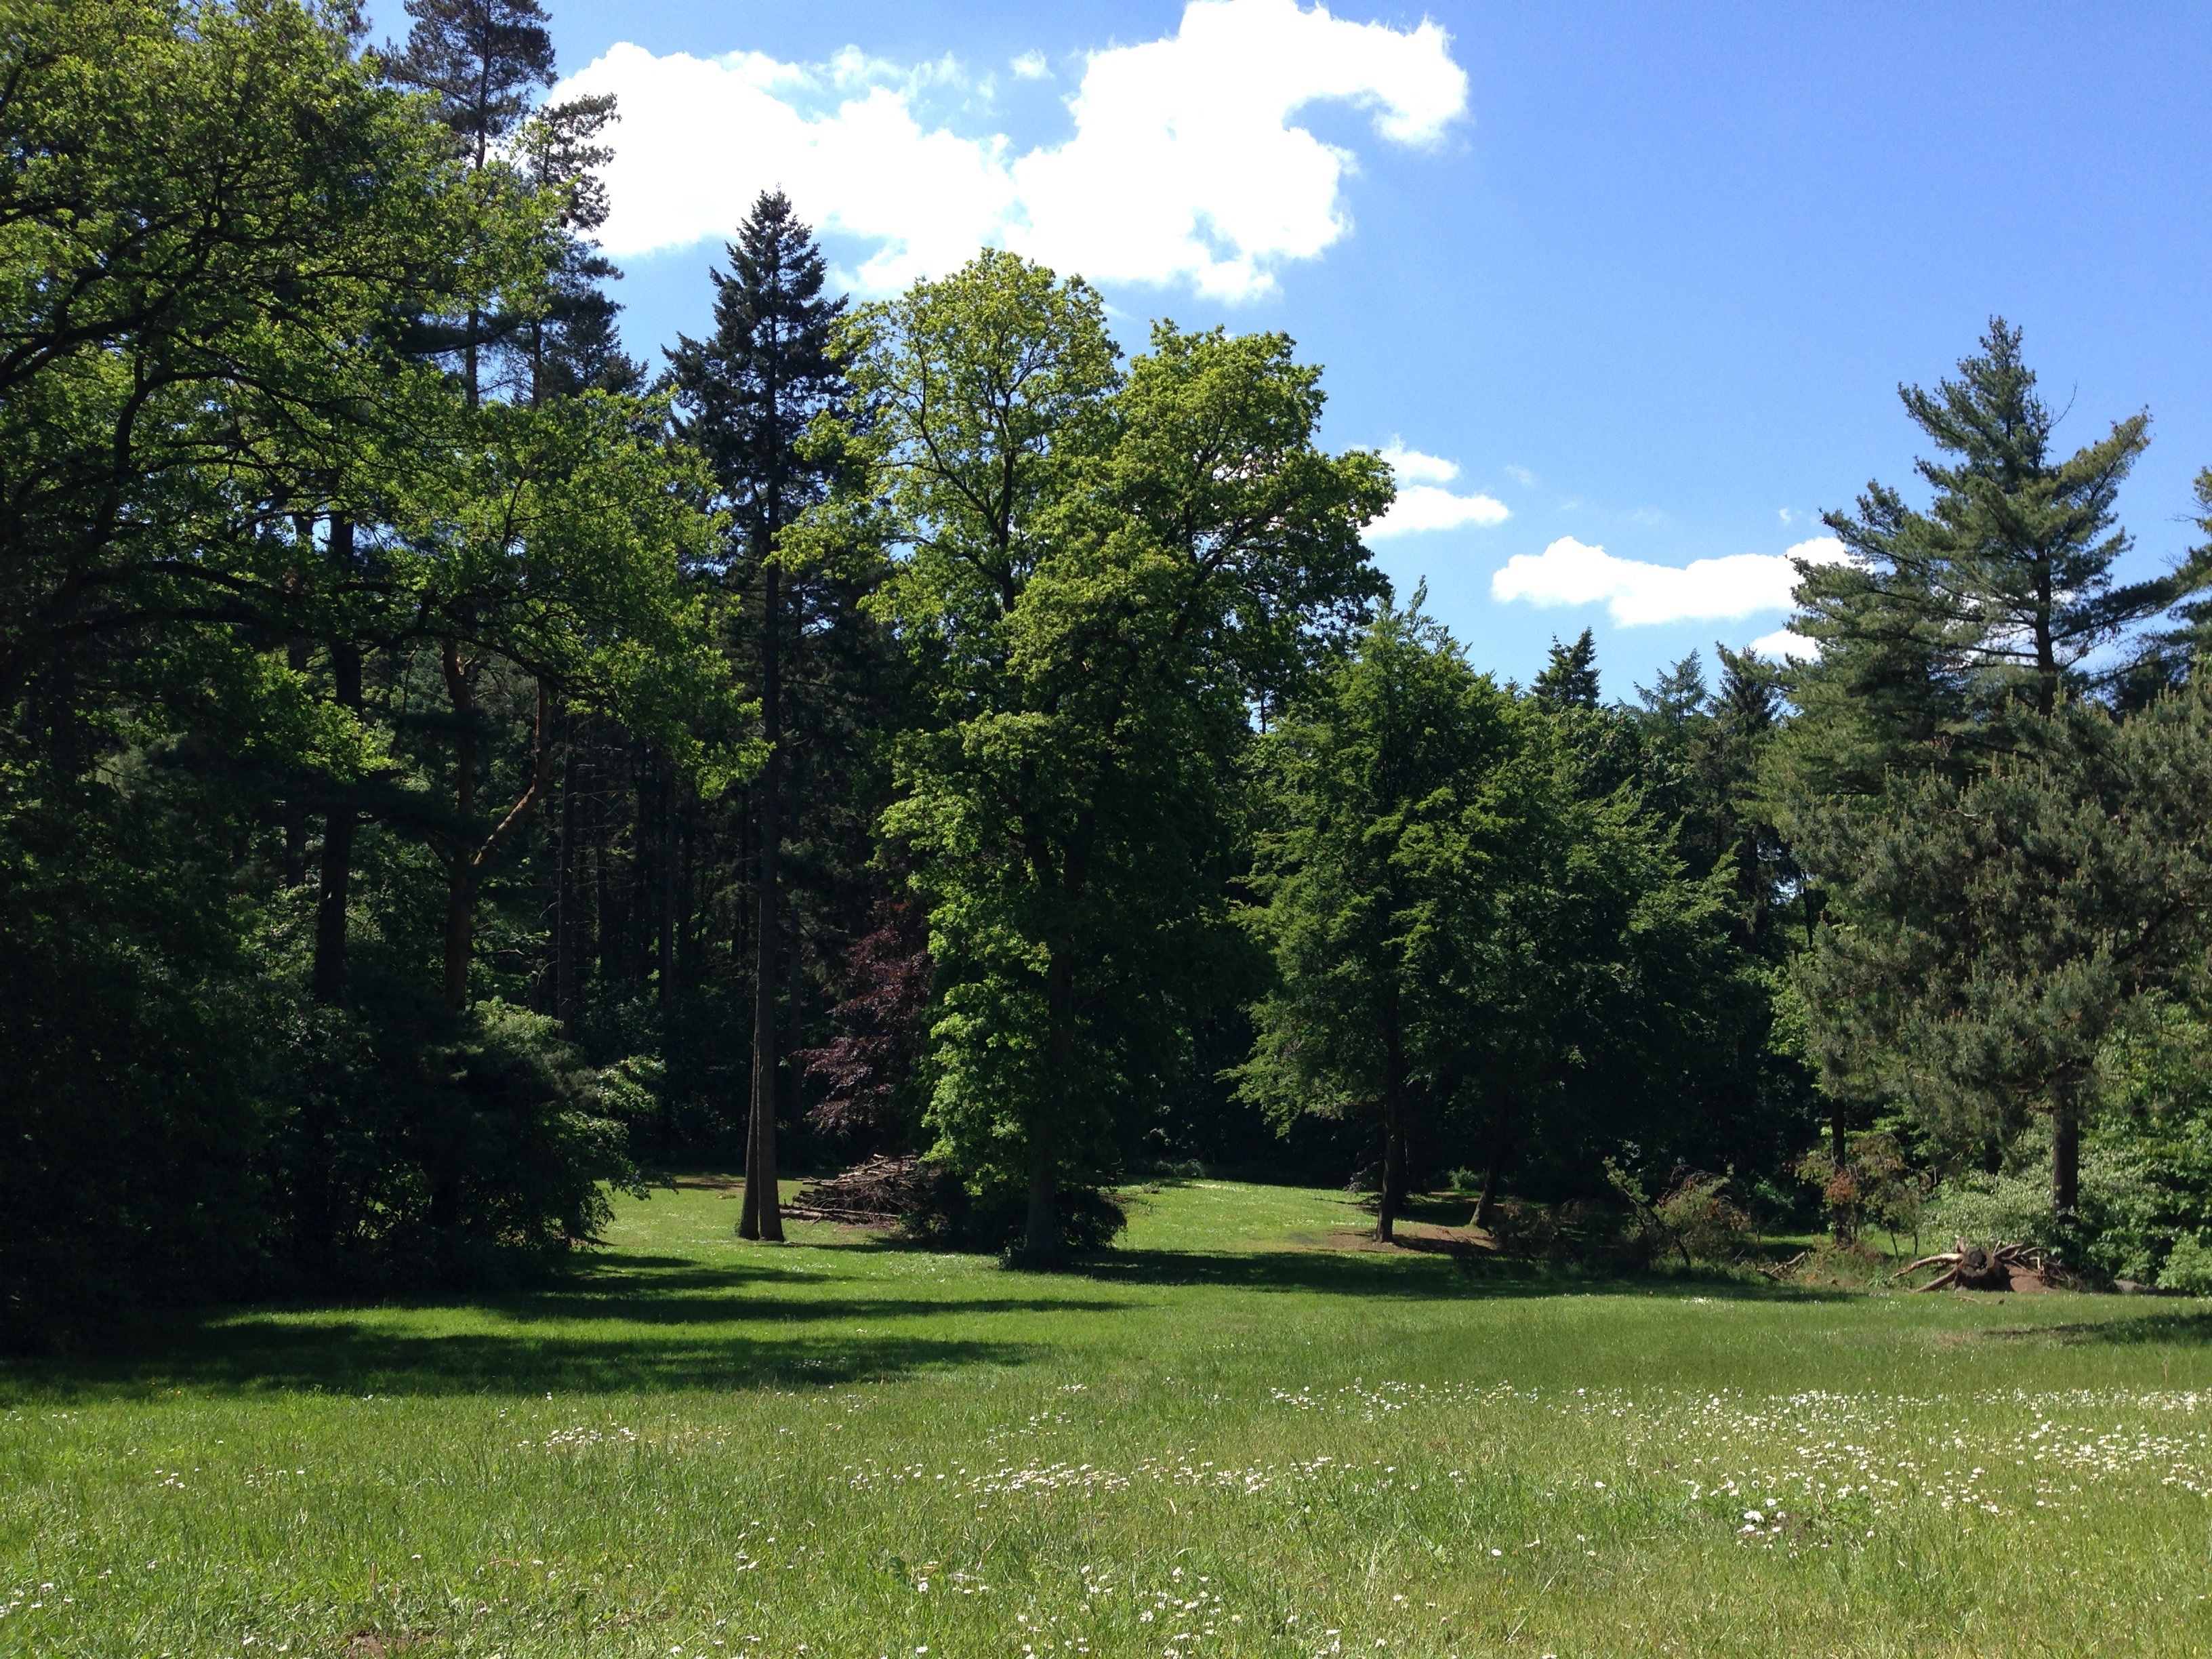
tree, nature, forest, grass, sky, sun, lawn, meadow, pasture, blue, garden, golf course, trees, grassland, woodland, habitat, nice weather, ecosystem, biome, natural environment, woody plant, temperate coniferous forest